Batavian Republic

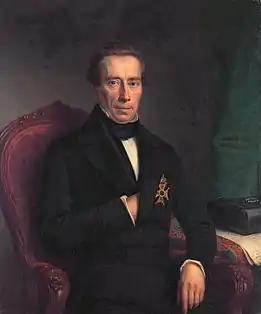
Johan Rudolph Thorbecke

Though the coup of 22 January 1798 did not bode well for a genuinely democratic approval process for the new constitution (and the French would have preferred going the "safe" way of approval by the rump assembly) the 1798 constitutional referendum had a democratic quality. On 23 April 1798, the was approved with 153,913 votes against 11,587 (i.e., just 641 more people voted for approval in 1798 than had voted for rejection of the previous draft in 1797; about 50% of the electorate had voted.) The new regime therefore seemed well-grounded in the new doctrine of popular sovereignty.